Château-Thierry American Monument

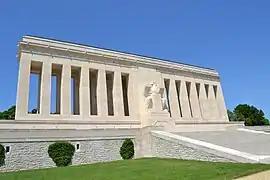

The Château-Thierry American Monument is a World War I memorial, dedicated in 1937, located near Château-Thierry, Aisne, France. Architecturally, it is a notable example of Stripped Classicism.